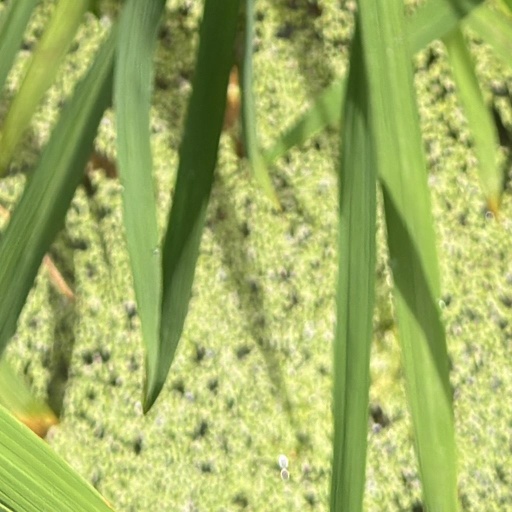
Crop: rice